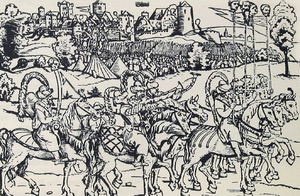
Cette page concerne l'année 1532 du calendrier julien.